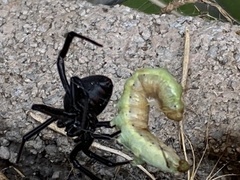
Species: Lactrodectus_hesperus